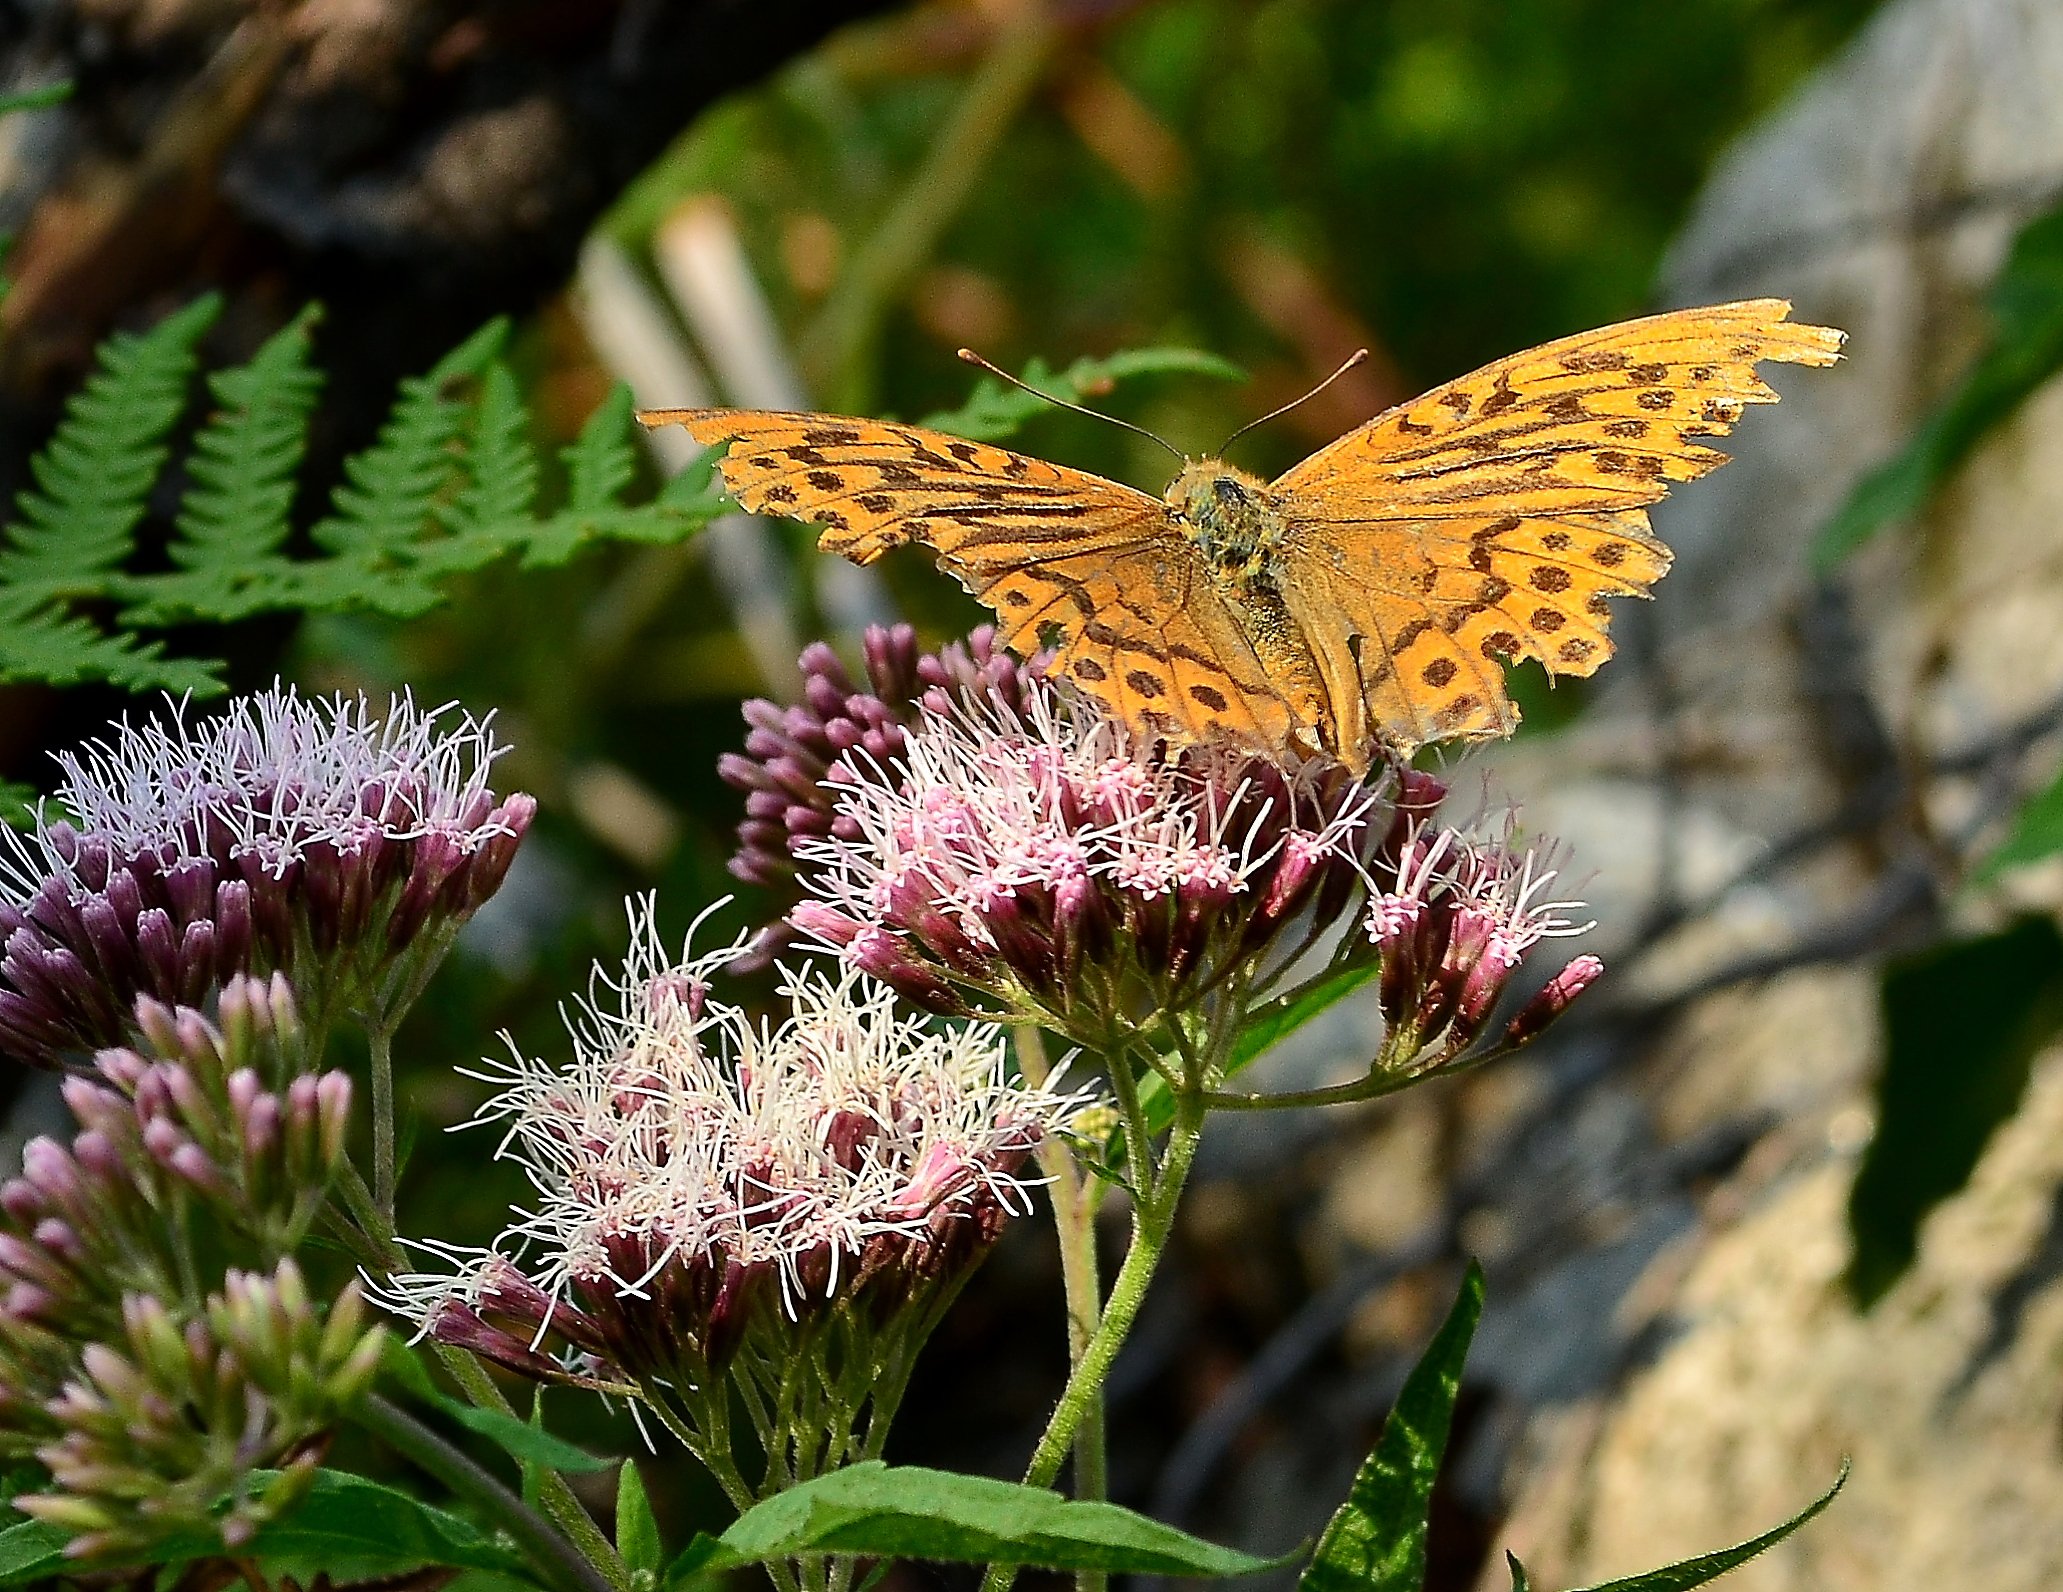
nature, plant, meadow, prairie, flower, wildlife, insect, macro, botany, butterfly, flora, fauna, invertebrate, wildflower, animals, naturaleza, nectar, ggl1, animales, mariposas, nikond5100, bolvoreta, bgndaxd, argynnispaphia, macro photography, flowering plant, pollinator, land plant, moths and butterflies